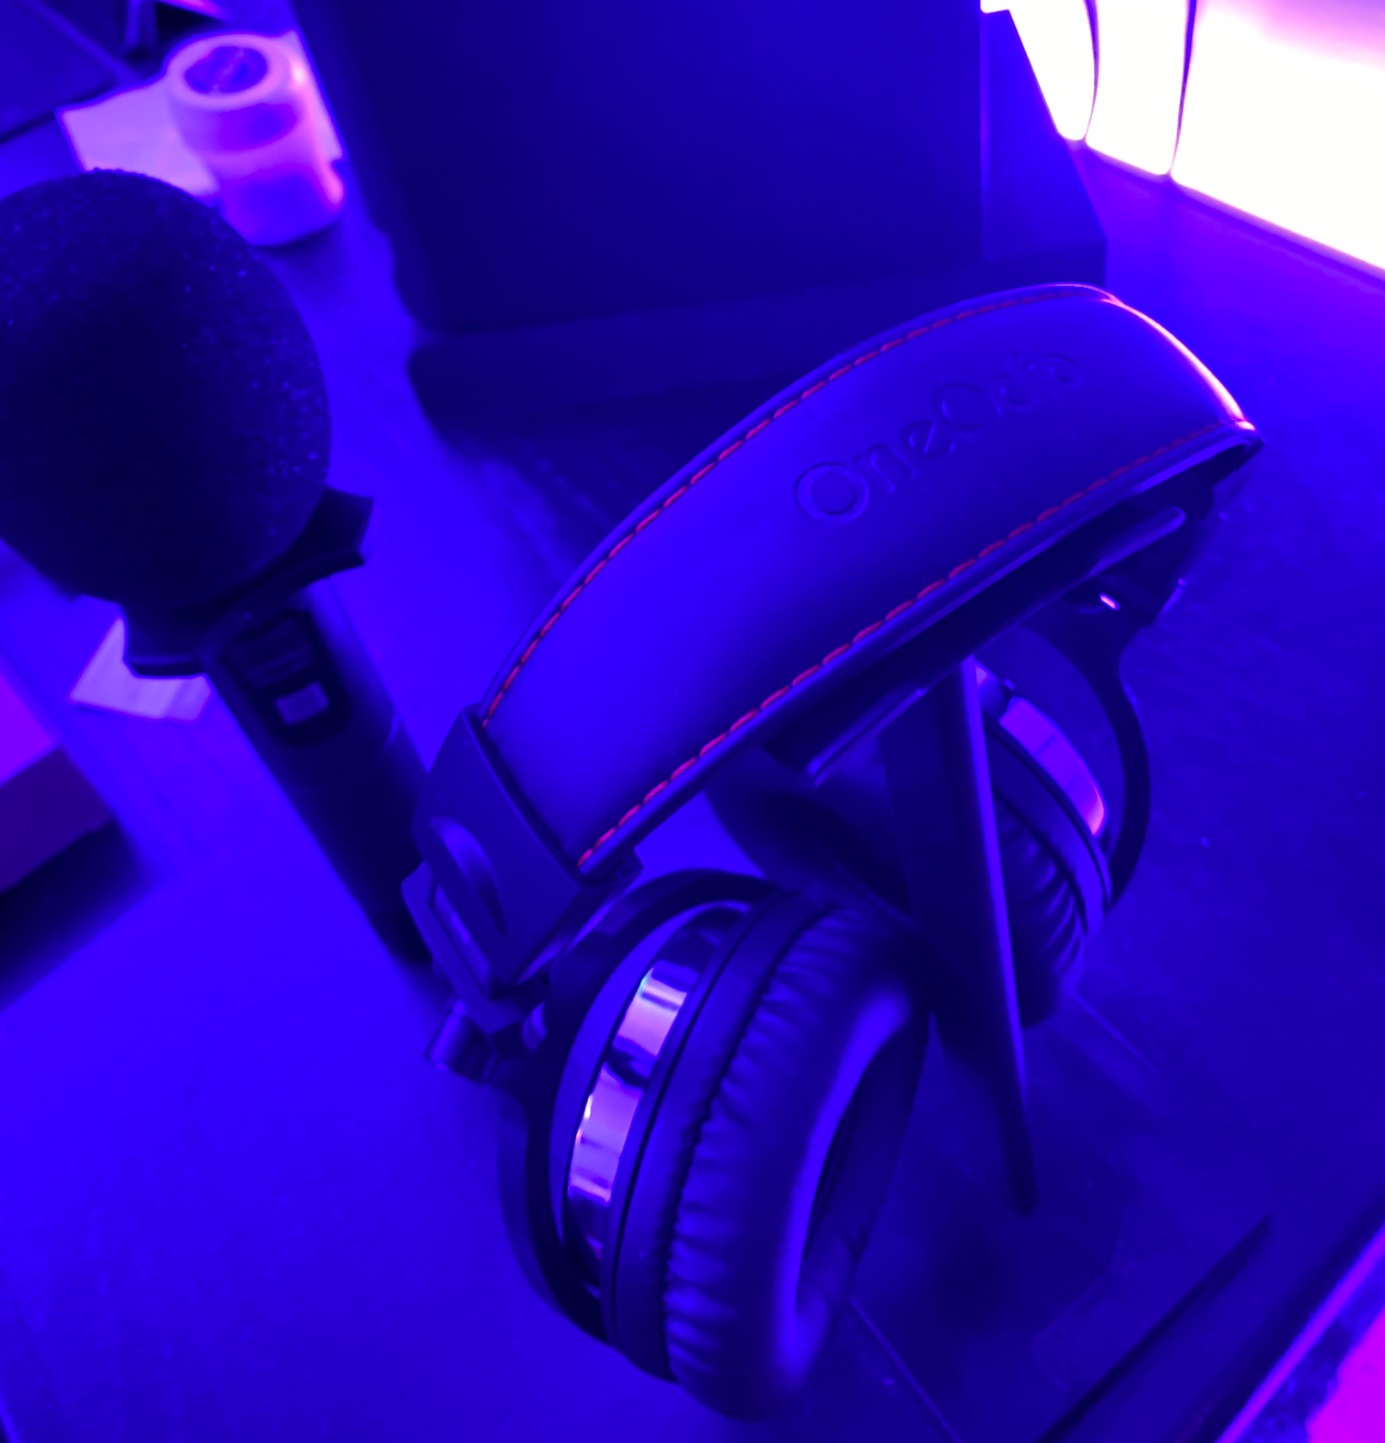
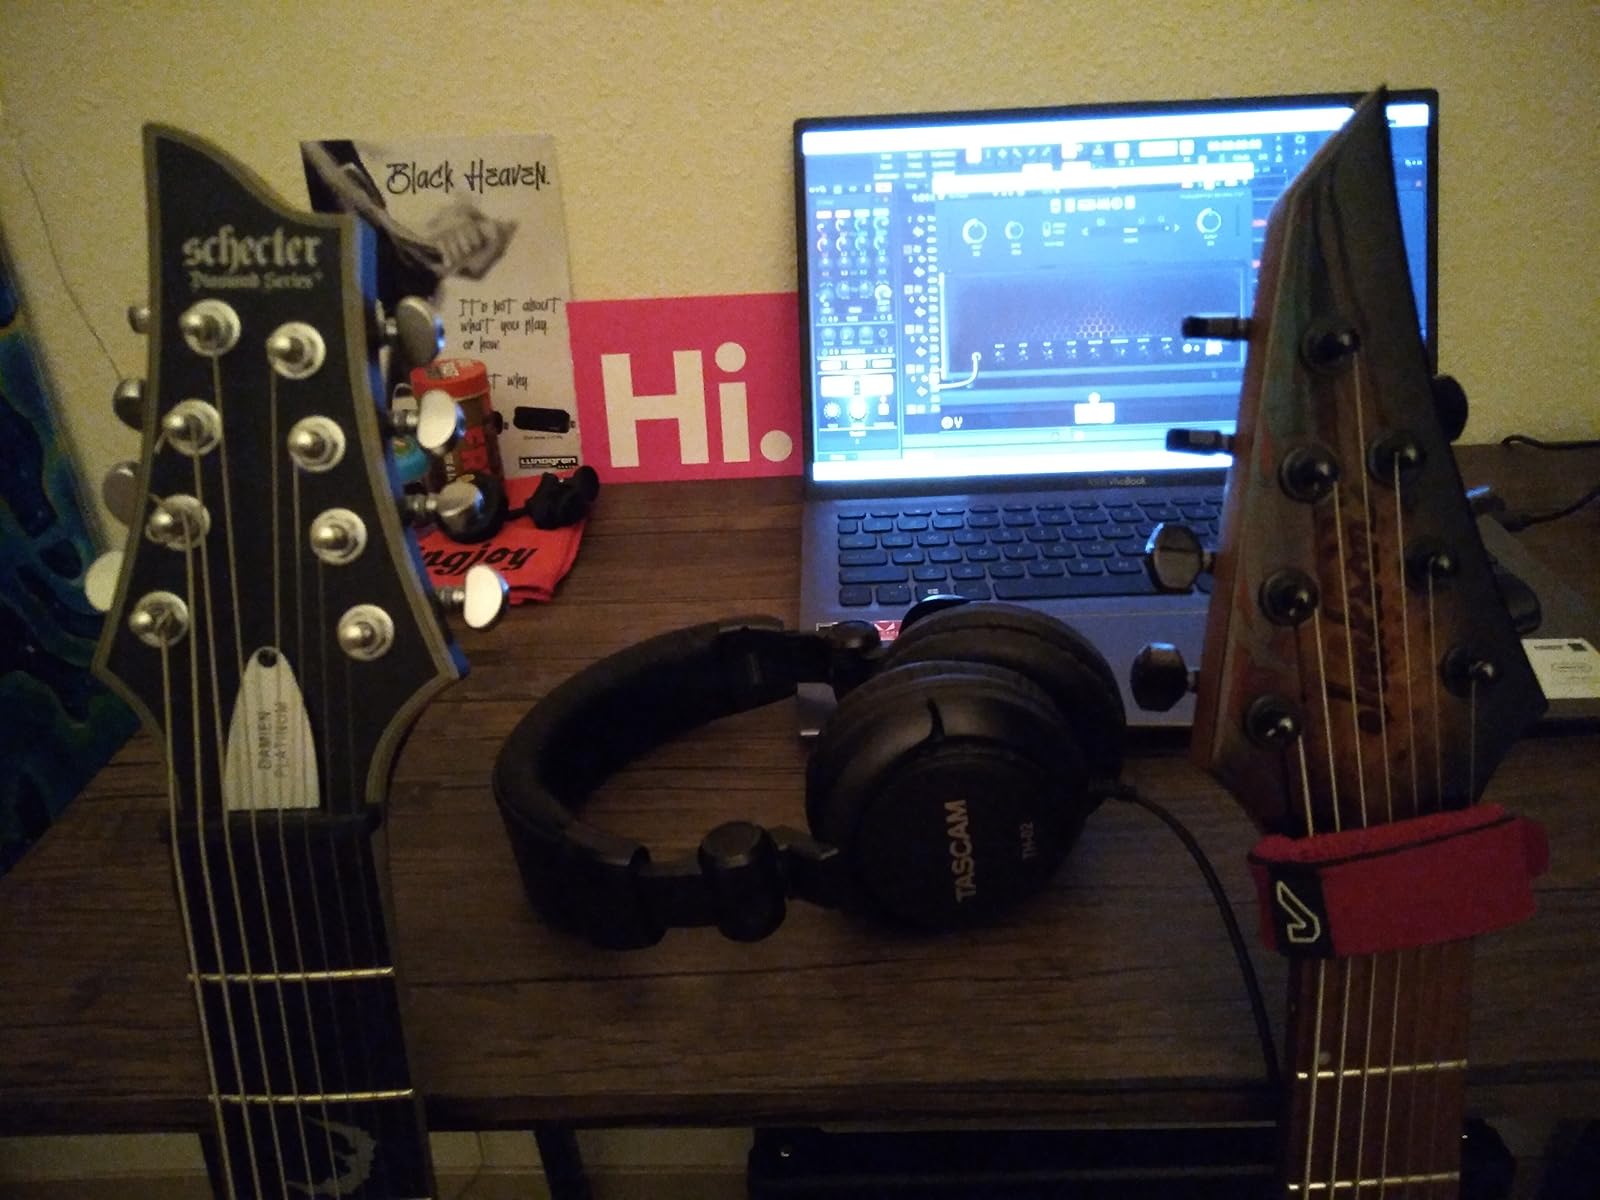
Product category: headphones
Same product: no